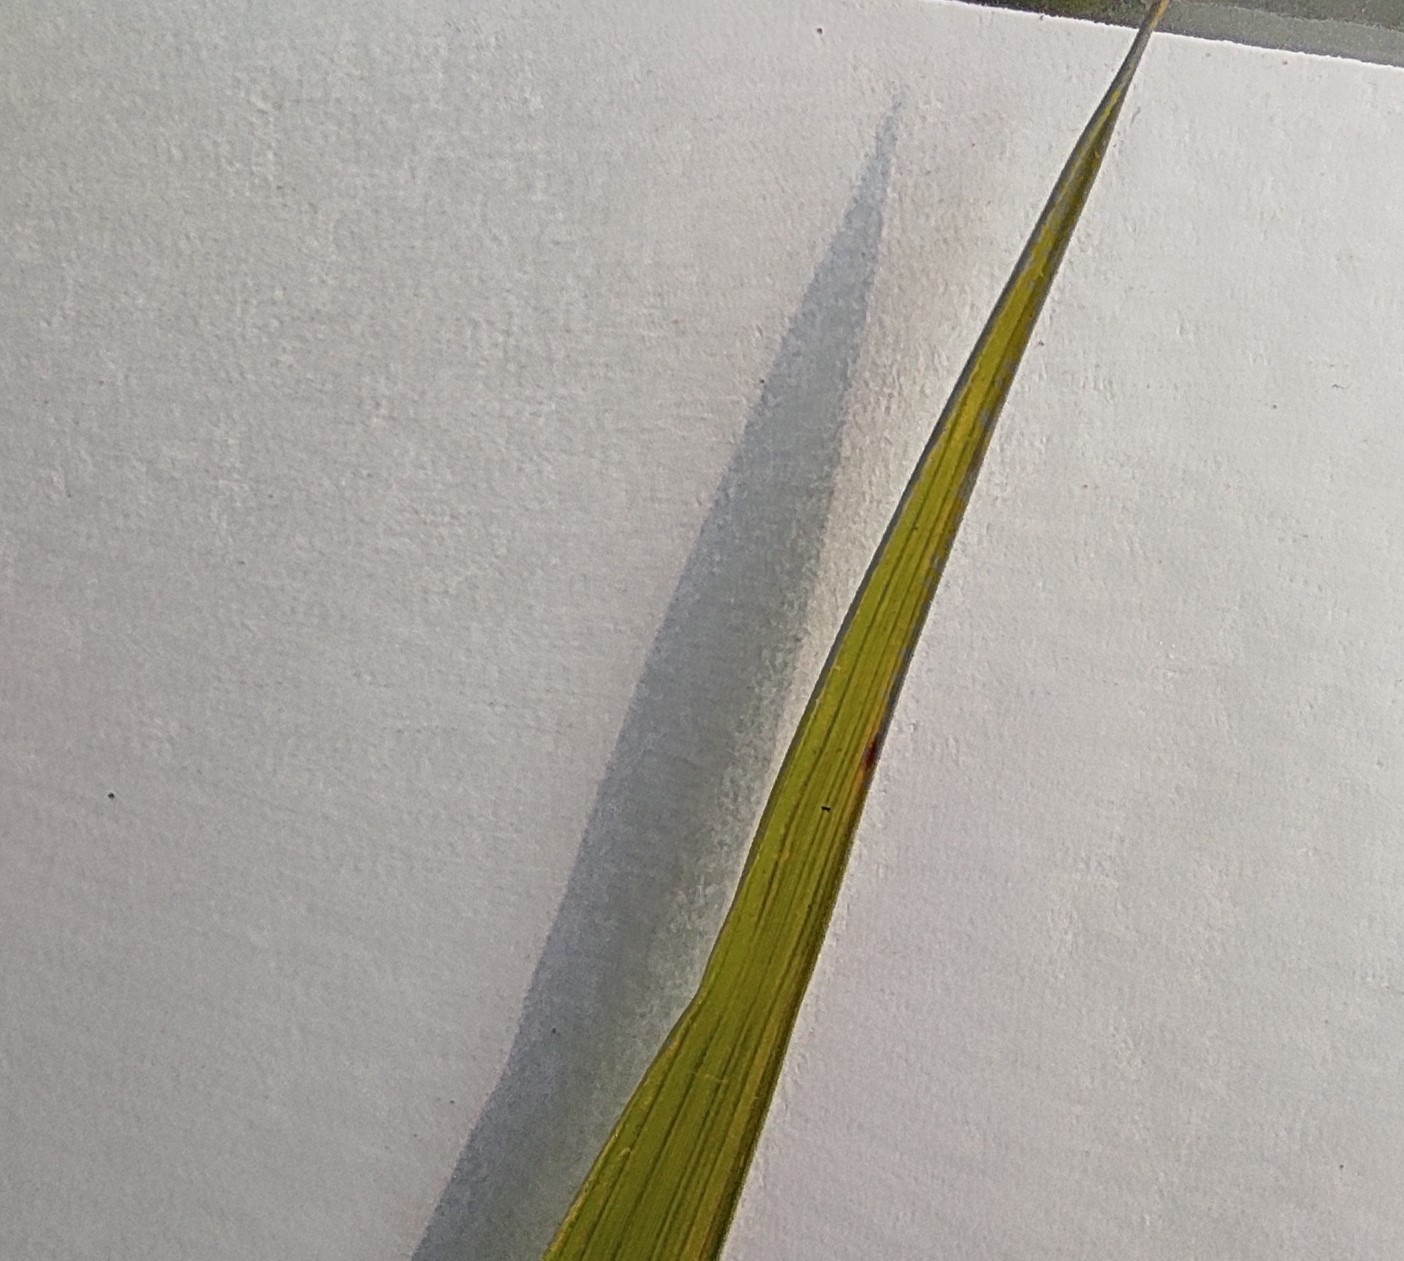
Label: Healthy